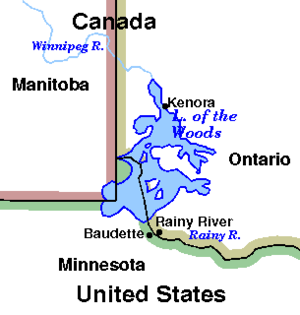
Kenora est une ville canadienne située dans la région nord-ouest de la province de l'Ontario en bordure nord du lac des Bois, lui-même situé à la frontière du Manitoba.